Bijela (Karin Sea)

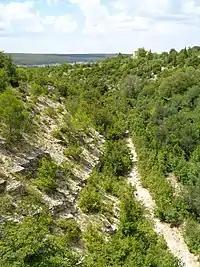
Dry river bed of a part of its lower course in summer, with the Karin Sea in the background

During the dry season though, in summer, the river dries up and only its dry bed remains visible. In its lower course there is an asphalt road and a bridge, connecting villages Gornji Karin and Donji Karin, that overlooks the river bed.